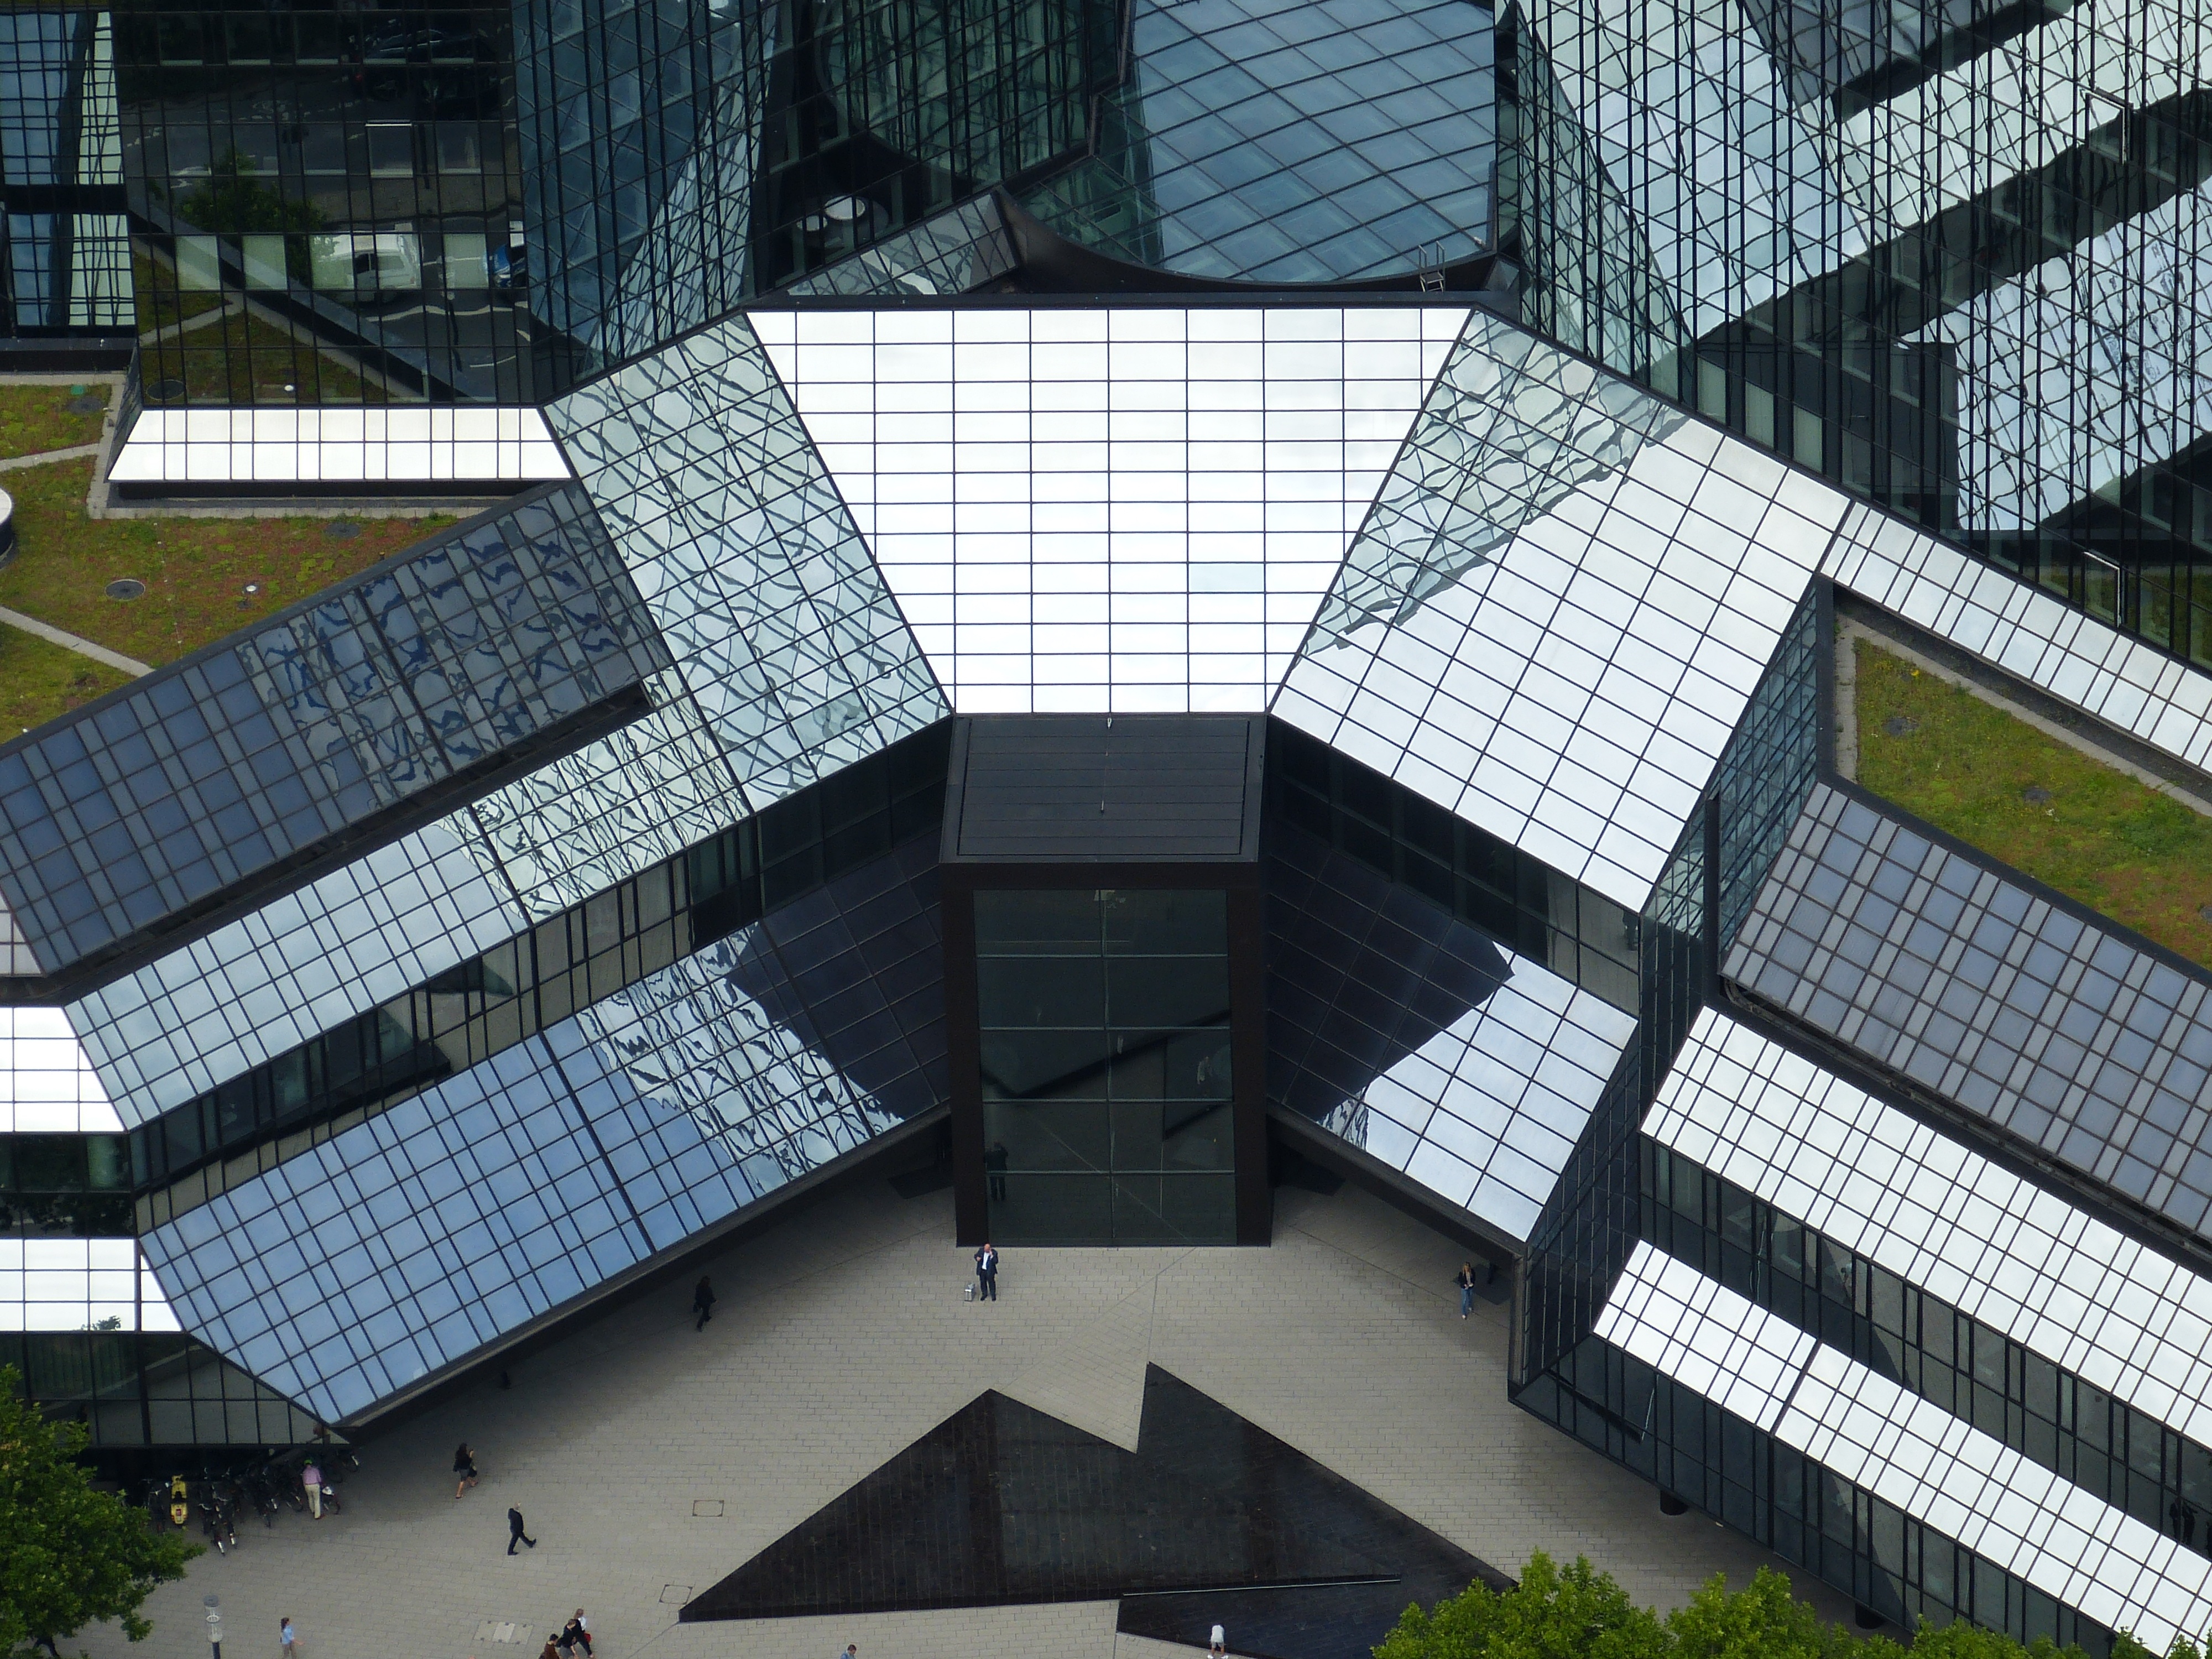
architecture, structure, window, glass, roof, building, skyscraper, facade, modern, stadium, tower block, design, roofs, hesse, frankfurt, mirroring, screenshot, house roof, urban area, residential area, sport venue, outdoor structure